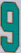
Number: 9